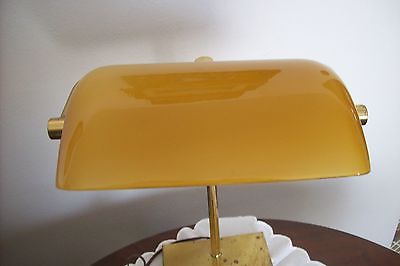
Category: lamp